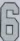
Number: 6